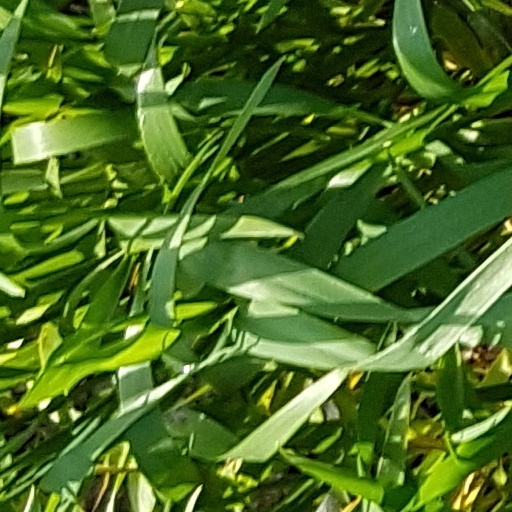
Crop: wheat